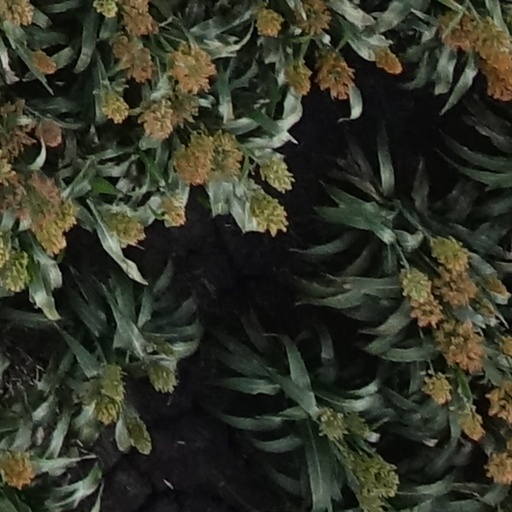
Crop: sorghum